Raundalen Church

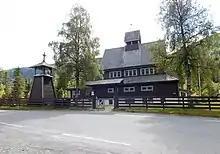
View of the church

In the old days, the road to Voss Church was long and tiring for the people of the Raundalen valley. In the early 1800s, the people began discussing the possibility of getting their own church. Eventually, a cemetery was built in the valley with the hope that some day a church would be built there as well. Around 1920, approval was given to build the church. The parish hired Haldor Børve to design the building and Johannes Dugstad and Torstein Øvsthus were hired to lead the construction. The building was designed in the National Romantic style with a modern stave church inspiration. The new church was consecrated in August 1921.